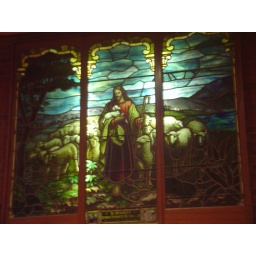
Stained glass window in the Prayer Chapel of Heritage Baptist Church